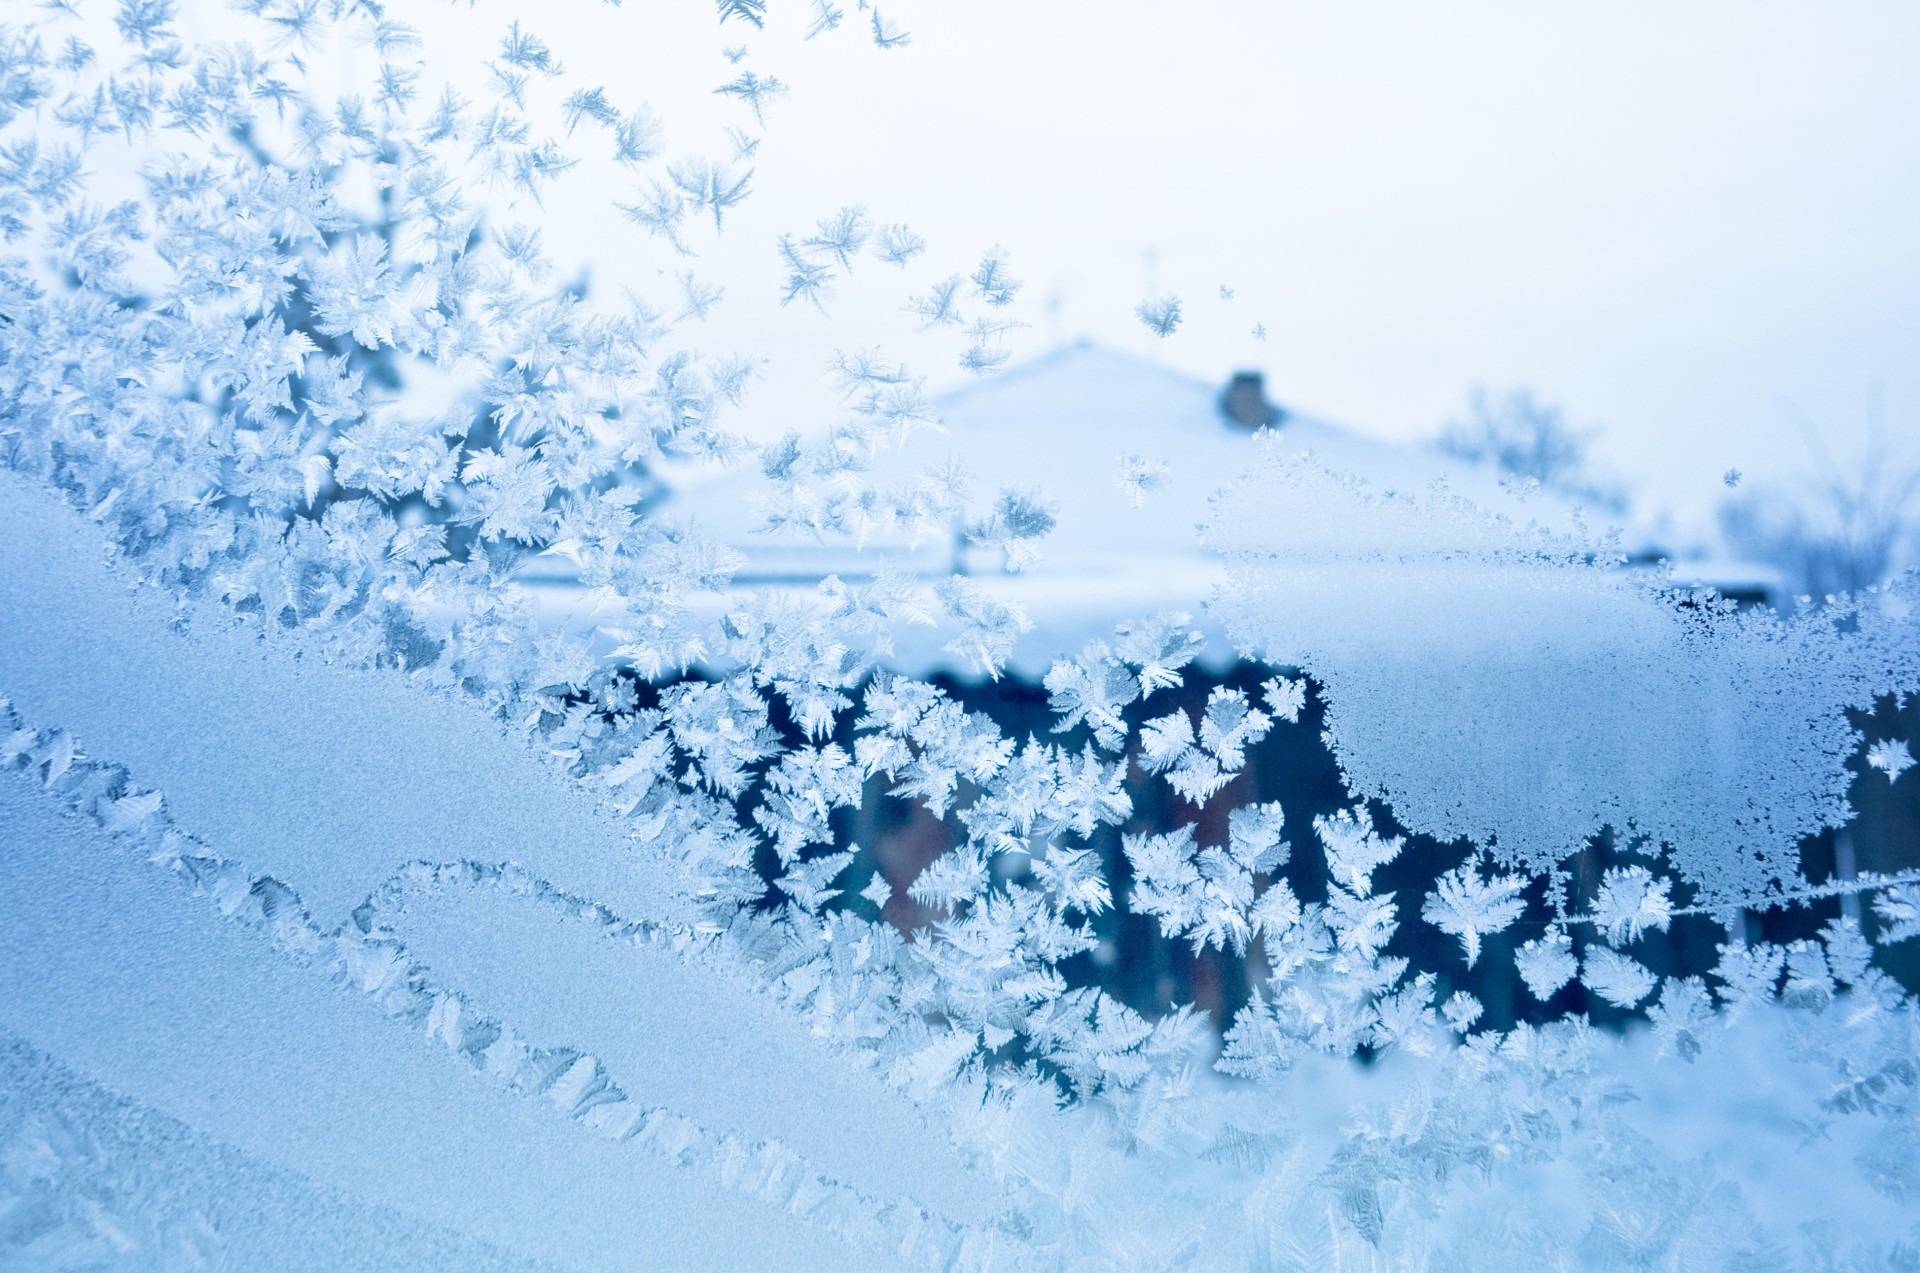
branch, snow, winter, flower, frost, ice, weather, blue, arctic, season, december, freezing, window patterns